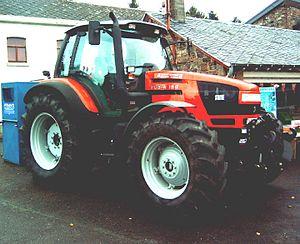
La SAME, acronyme de Società Accomandita Motori Endotermici, a été fondée en 1942 par les frères Francesco et Eugenio Cassani à Treviglio dans la province de Bergame à l'est de Milan. Elle fait aujourd'hui partie du groupe multinational italien SAME Deutz-Fahr, auquel appartiennent également les marques Deutz-Fahr, Lamborghini Trattori, Hürlimann, Grégoire et Lamborghini Green Pro.